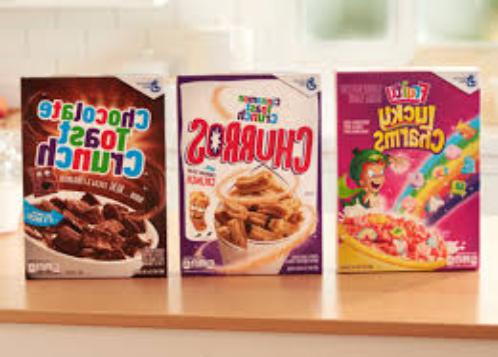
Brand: Chocolate Toast Crunch
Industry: Food